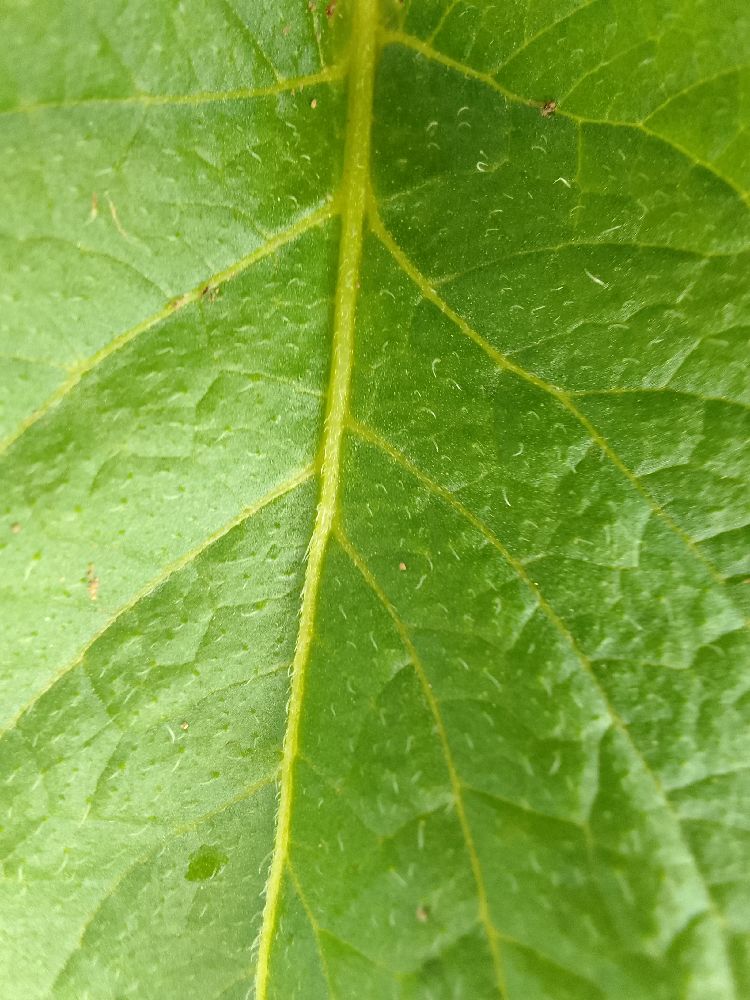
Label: Healthy